John Sparrow David Thompson

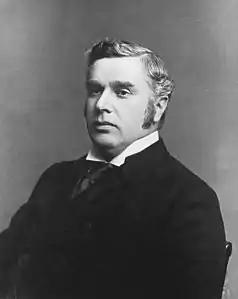
Thompson in 1891

Sir John Sparrow David Thompson (November 10, 1845 – December 12, 1894) was the fourth prime minister of Canada, serving from 1892 until his death in 1894. He had previously been fifth premier of Nova Scotia for a brief period in 1882, and , is the only prime minister who was previously a provincial premier.